The Adventure of Rock

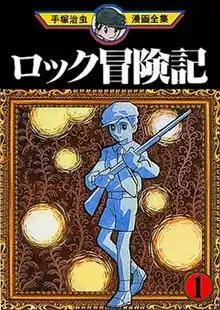
Cover of "The Adventure of Rock" volume 1 from the Osamu Tezuka Manga Complete Works edition.

is a manga by Osamu Tezuka that began serialization in 1952.